Bad 25 (film)

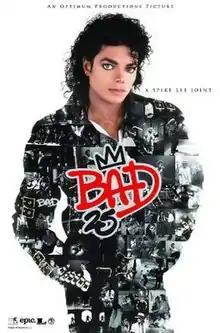
Film poster

Bad 25 is a 2012 documentary film about the 25th anniversary of Michael Jackson's 1987 album "Bad". The film was directed by Spike Lee who previously directed Jackson in the music video for "They Don't Care About Us", as well as directing the posthumous music video for the song "This Is It". A 25th anniversary edition reissue of the "Bad" album was also released on September 18, 2012, sharing the same name as the film.